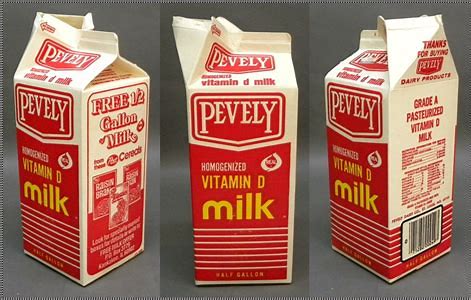
Label: paper